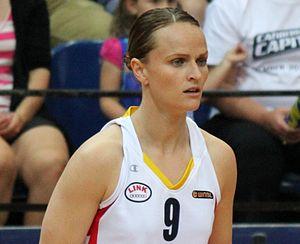
Jennifer Screen, née le 26 février 1982 à Newcastle, est une joueuse de basket-ball australienne.